Sugar Land, Texas

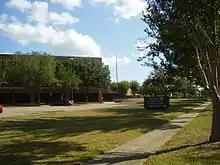
Fort Bend Independent School District administration building

A branch campus of Wharton County Junior College and a branch campus of University of Houston are both located in Sugar Land.